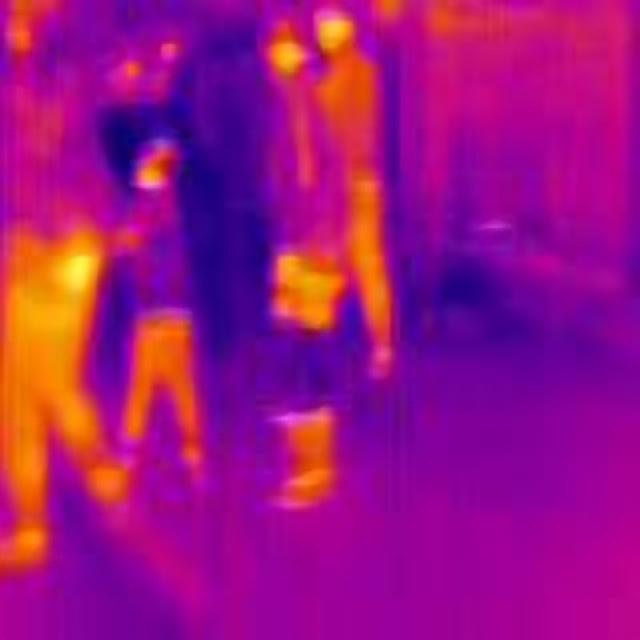
Detected objects:
label: person
label: person
label: person
label: person